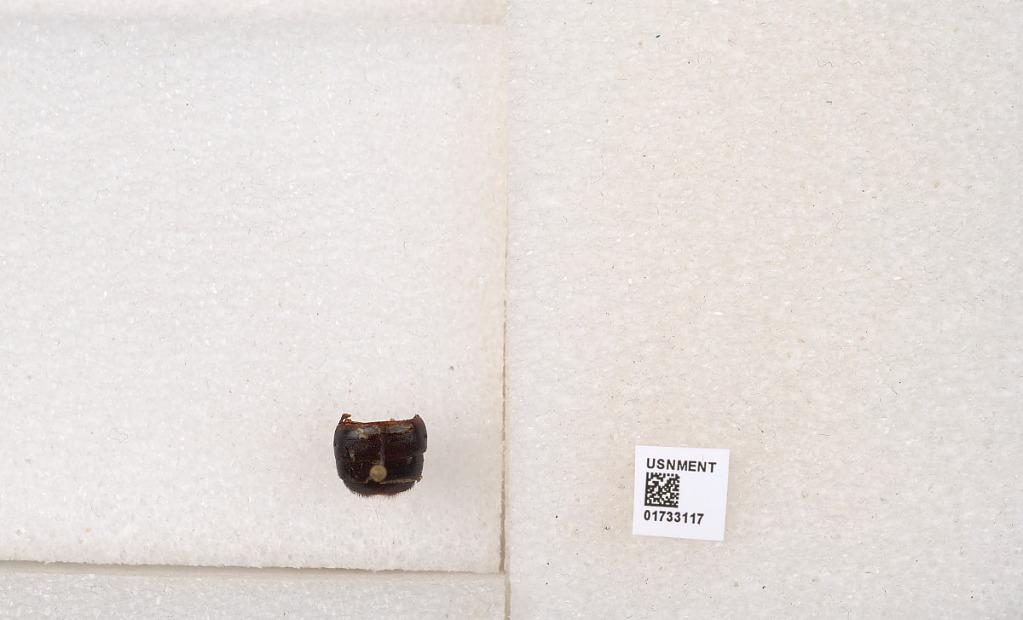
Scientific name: Xylocopa (Ctenoxylocopa) fenestrata (Fabricius)